Elizabeth Upton, Baroness Templetown

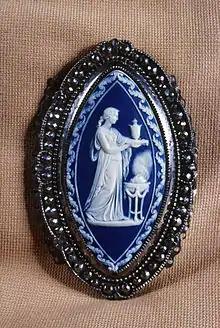
Jasperware belt clasp designed by Lady Templeton and Miss Crew for Wedgwood The Walters Art Museum

Elizabeth Upton, Baroness Templetown ("née" Boughton; 1746/47 – September 1823) was an English artist whose designs were used by Josiah Wedgwood the potter. She specialised in detailed cut-paper work which adapted well to Wedgwood's jasperware with white bas relief scenes on coloured backgrounds. Wedgwood first chose one of her designs in 1783, and his 1787 catalogue referred to her as having "exquisite taste" and "charming groups". Several of the designs Wedgwood used have a feminine or domestic theme.